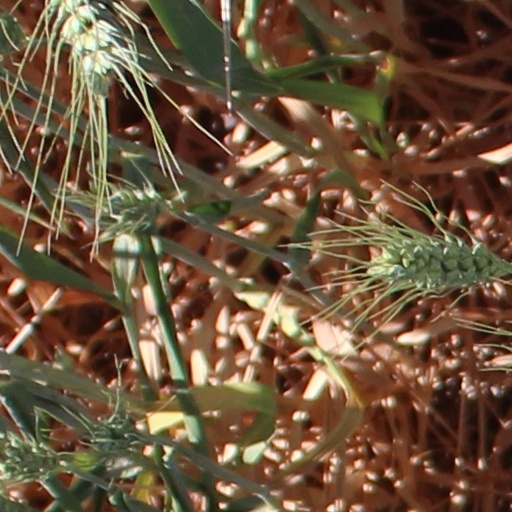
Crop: wheat